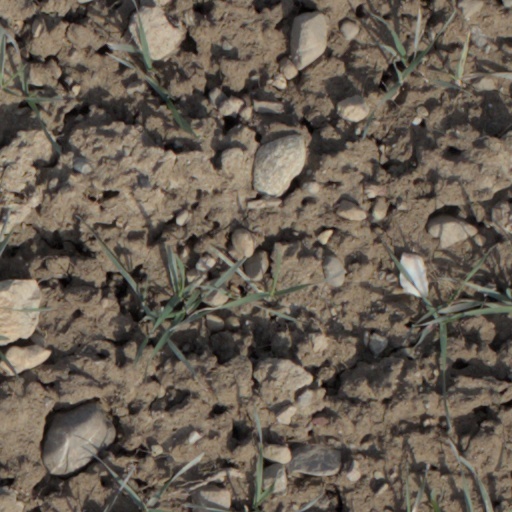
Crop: wheat